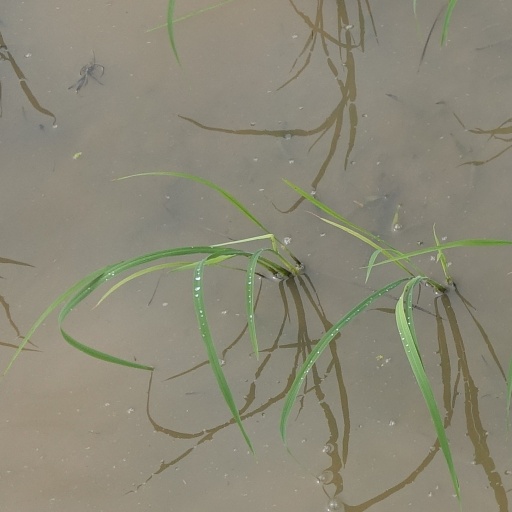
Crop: rice